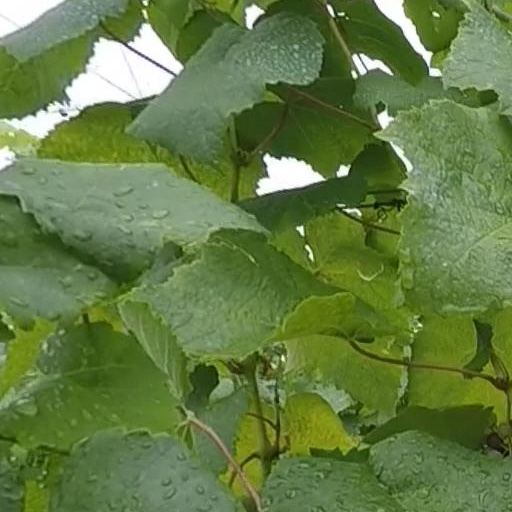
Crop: grape